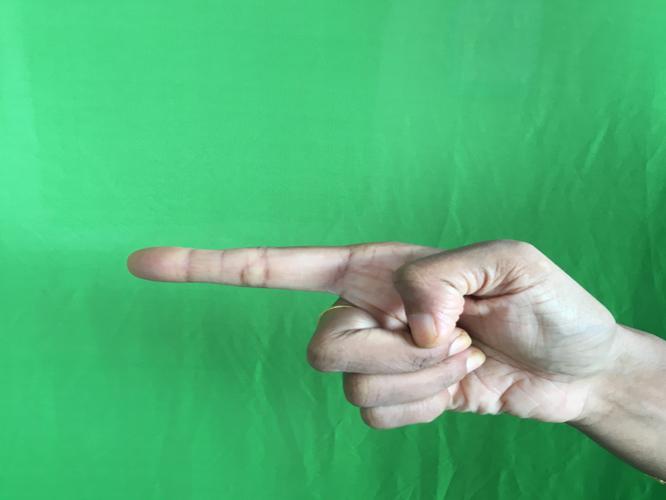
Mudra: Suchi
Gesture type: single_hand